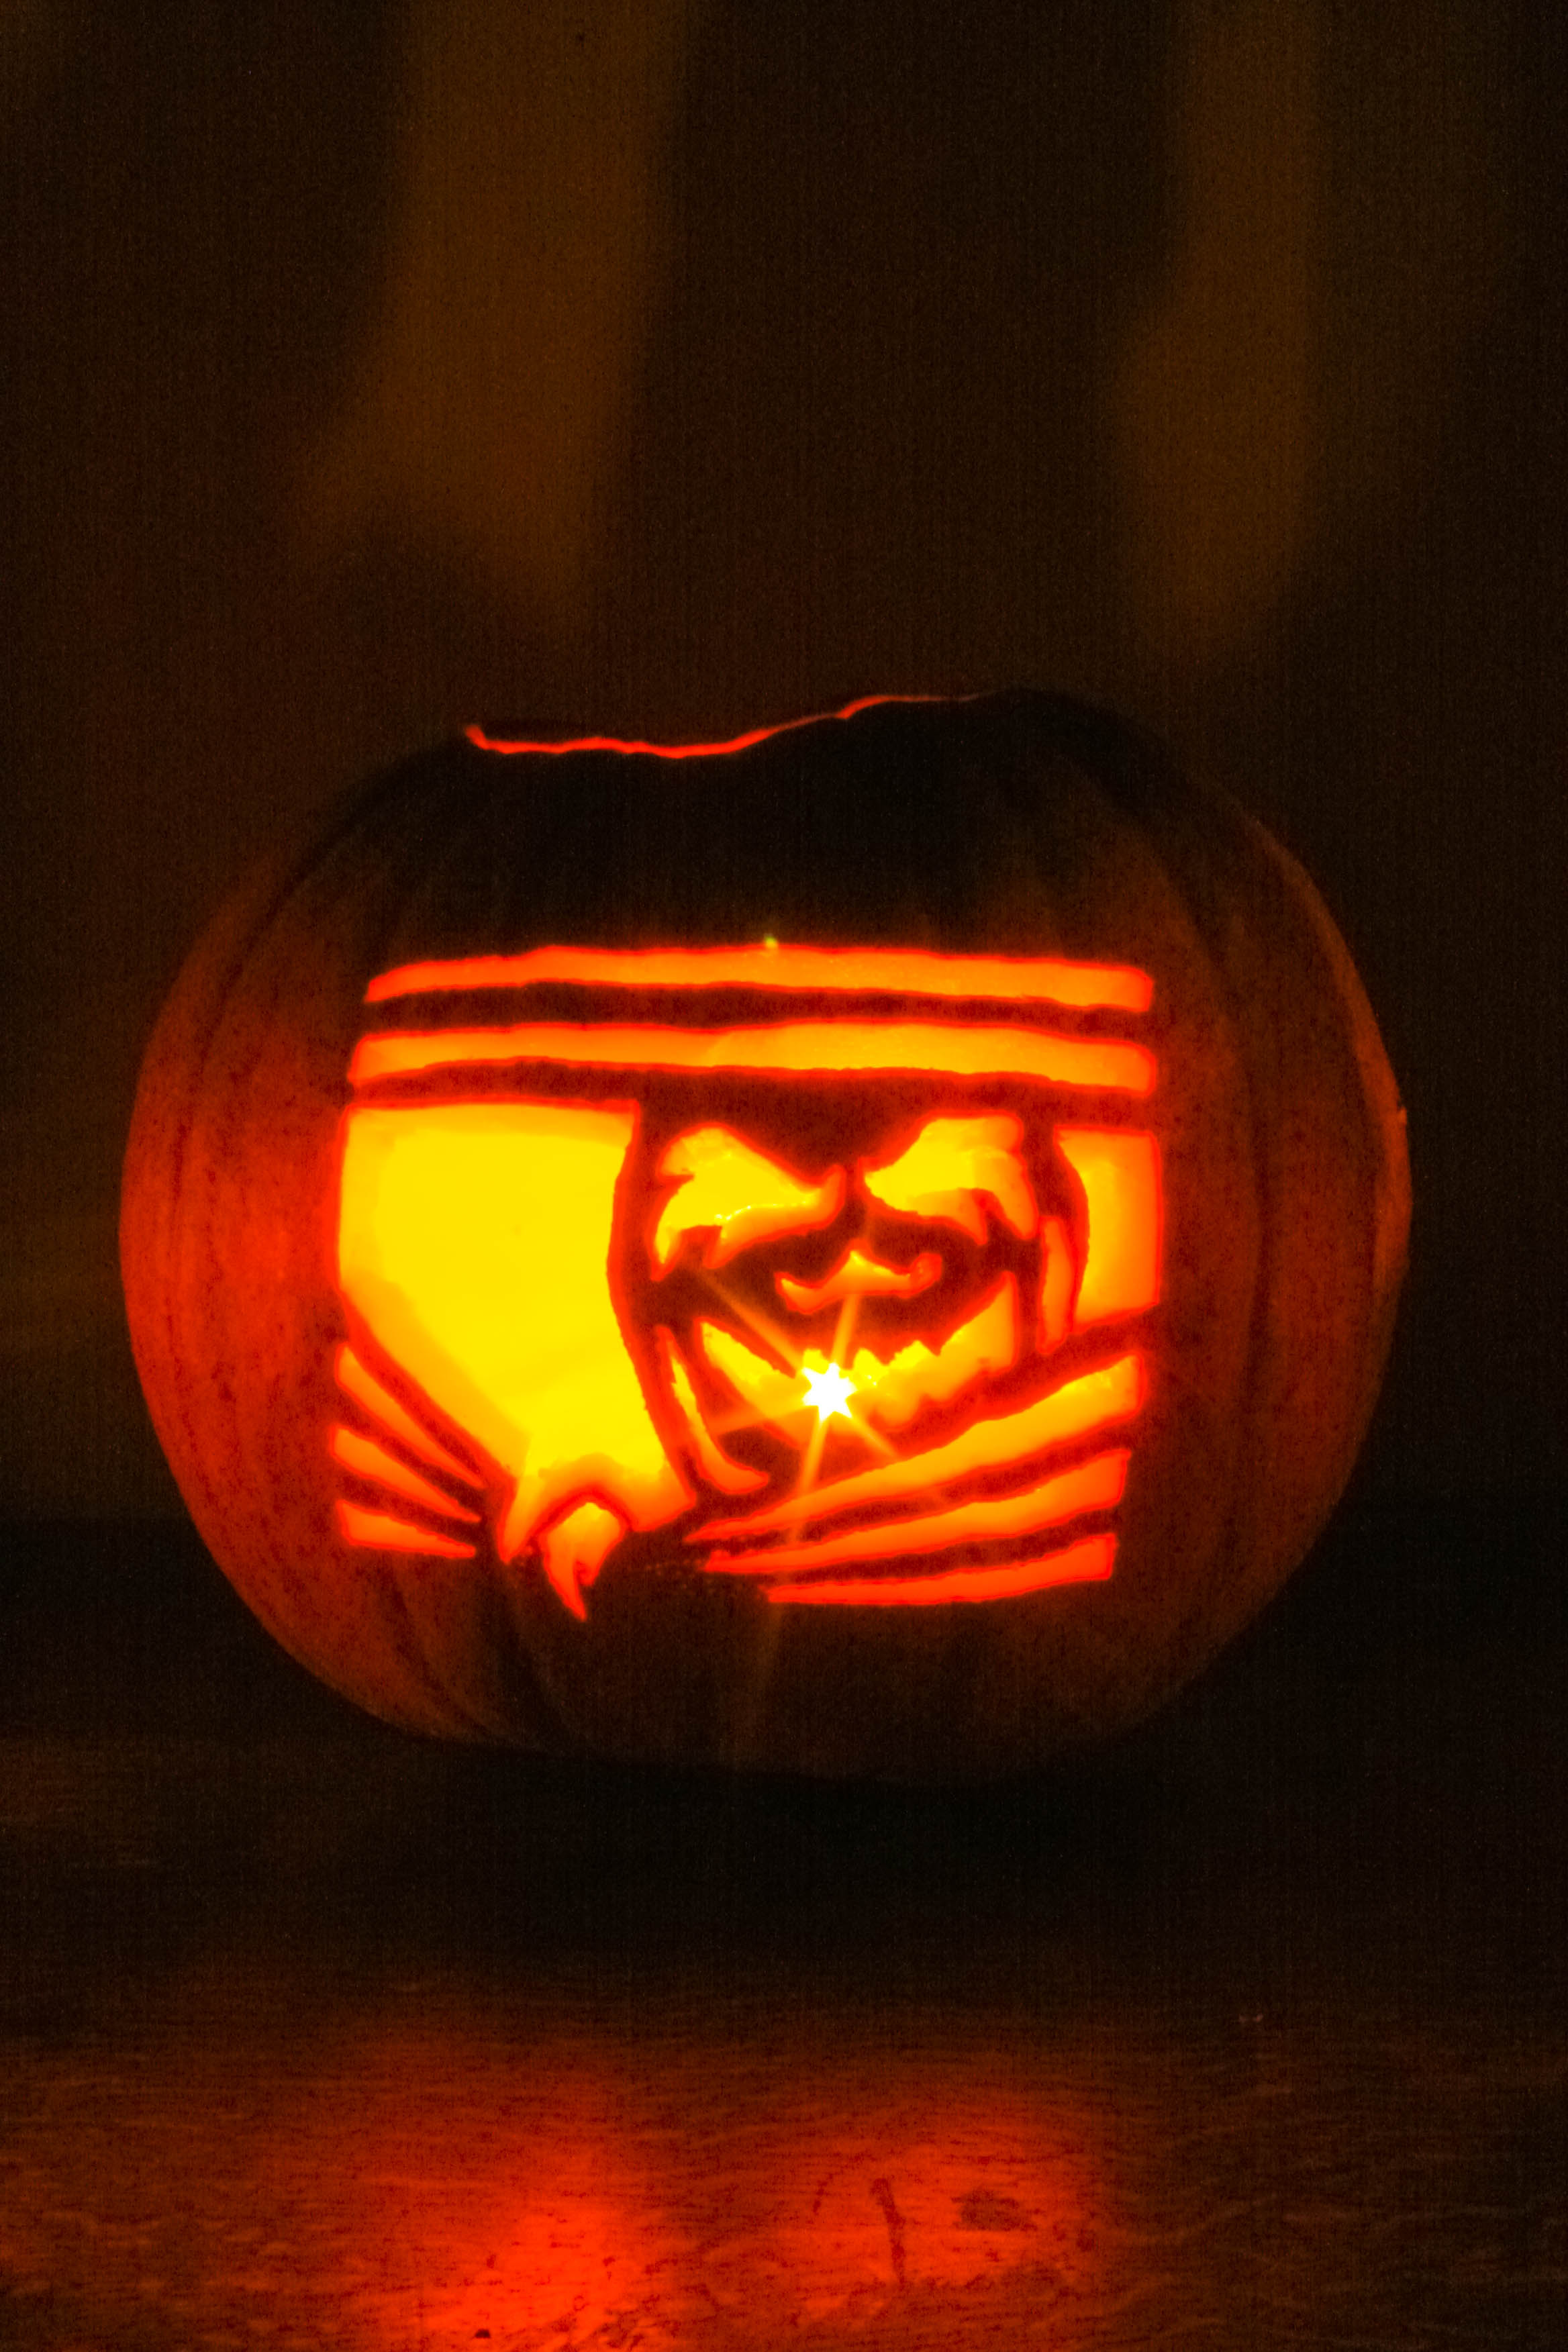
light, orange, red, pumpkin, halloween, darkness, craft, lighting, jack o lantern, art, 2012, carving, pumpkins